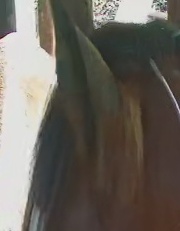
Face region: ears (position_of_ears)
Pain indicator: not_present